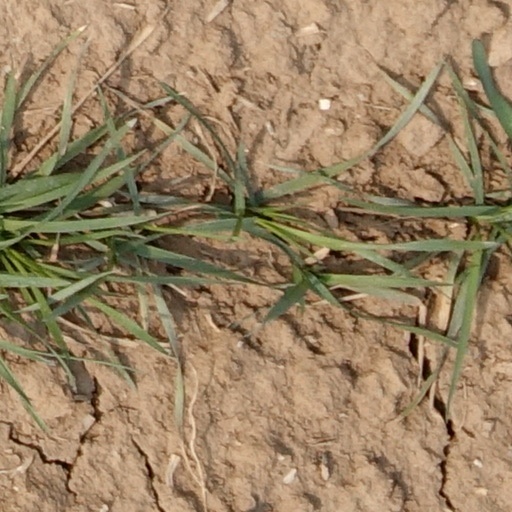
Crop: wheat